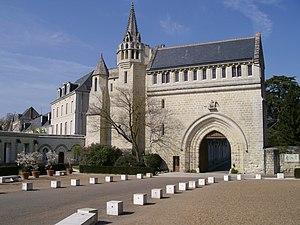
Le portail de la crosse
Jusqu'à la Révolution française, l'abbaye de Marmoutier possédait de nombreux domaines en France, mais aussi en Angleterre. La liste établie au XVIIᵉ siècle fait état de près de 200 dépendances, dont cinq en Angleterre. Il s'agit pour la grande majorité de prieurés, mais les moines de Marmoutier possédaient aussi, à proximité de leur abbaye, des fermes et des moulins qui assuraient l'approvisionnement.
Sainte-Radegonde-en-Touraine puis Sainte-Radegonde est une ancienne commune d'Indre-et-Loire devenue un quartier de la ville de Tours en 1964. Située dans la partie Nord de la ville, le quartier compte environ 7 100 habitants en 2012, ayant connu une forte croissance depuis la fin du XIXᵉ siècle. Il est entouré par les quartiers tourangeaux de Paul-Bert et Saint-Symphorien à l'ouest, et les communes de Parçay-Meslay et Rochecorbon à l'est.
L'Abbaye Saint-Vincent du Volturne est une abbaye bénédictine italienne historique, fondée au VIIIᵉ siècle, située sur le territoire de la commune de Castel San Vincenzo, dans la province d'Isernia, près des sources du Volturno, en Molise.
L'abbaye de Villemagne fut fondée, au VIIᵉ siècle, par Clarinus, un moine de l'ordre de saint Benoît à Villemagne-l'Argentière.
L'abbaye de Marmoutier est une ancienne abbaye bénédictine située sur la rive droite de la Loire, un peu en amont de Tours. Fondée par Martin de Tours, peut-être dès 372, l'abbaye connut son apogée au Moyen Âge et ses dépendances s'étendaient dans une bonne partie de la France médiévale et jusqu'en Angleterre. Elle fut démembrée sous la Révolution française. Rachetés par les sœurs du Sacré-Cœur, les bâtiments rescapés furent restaurés et d'autres construits pour abriter un établissement d'enseignement privé toujours en activité au XXIᵉ siècle.
L'abbaye Saint-Pierre-du-Mont de Civate est un complexe monastique roman du XIᵉ siècle, situé dans la vallée dell'Oro, à Civate, dans la province de Lecco, en Lombardie.